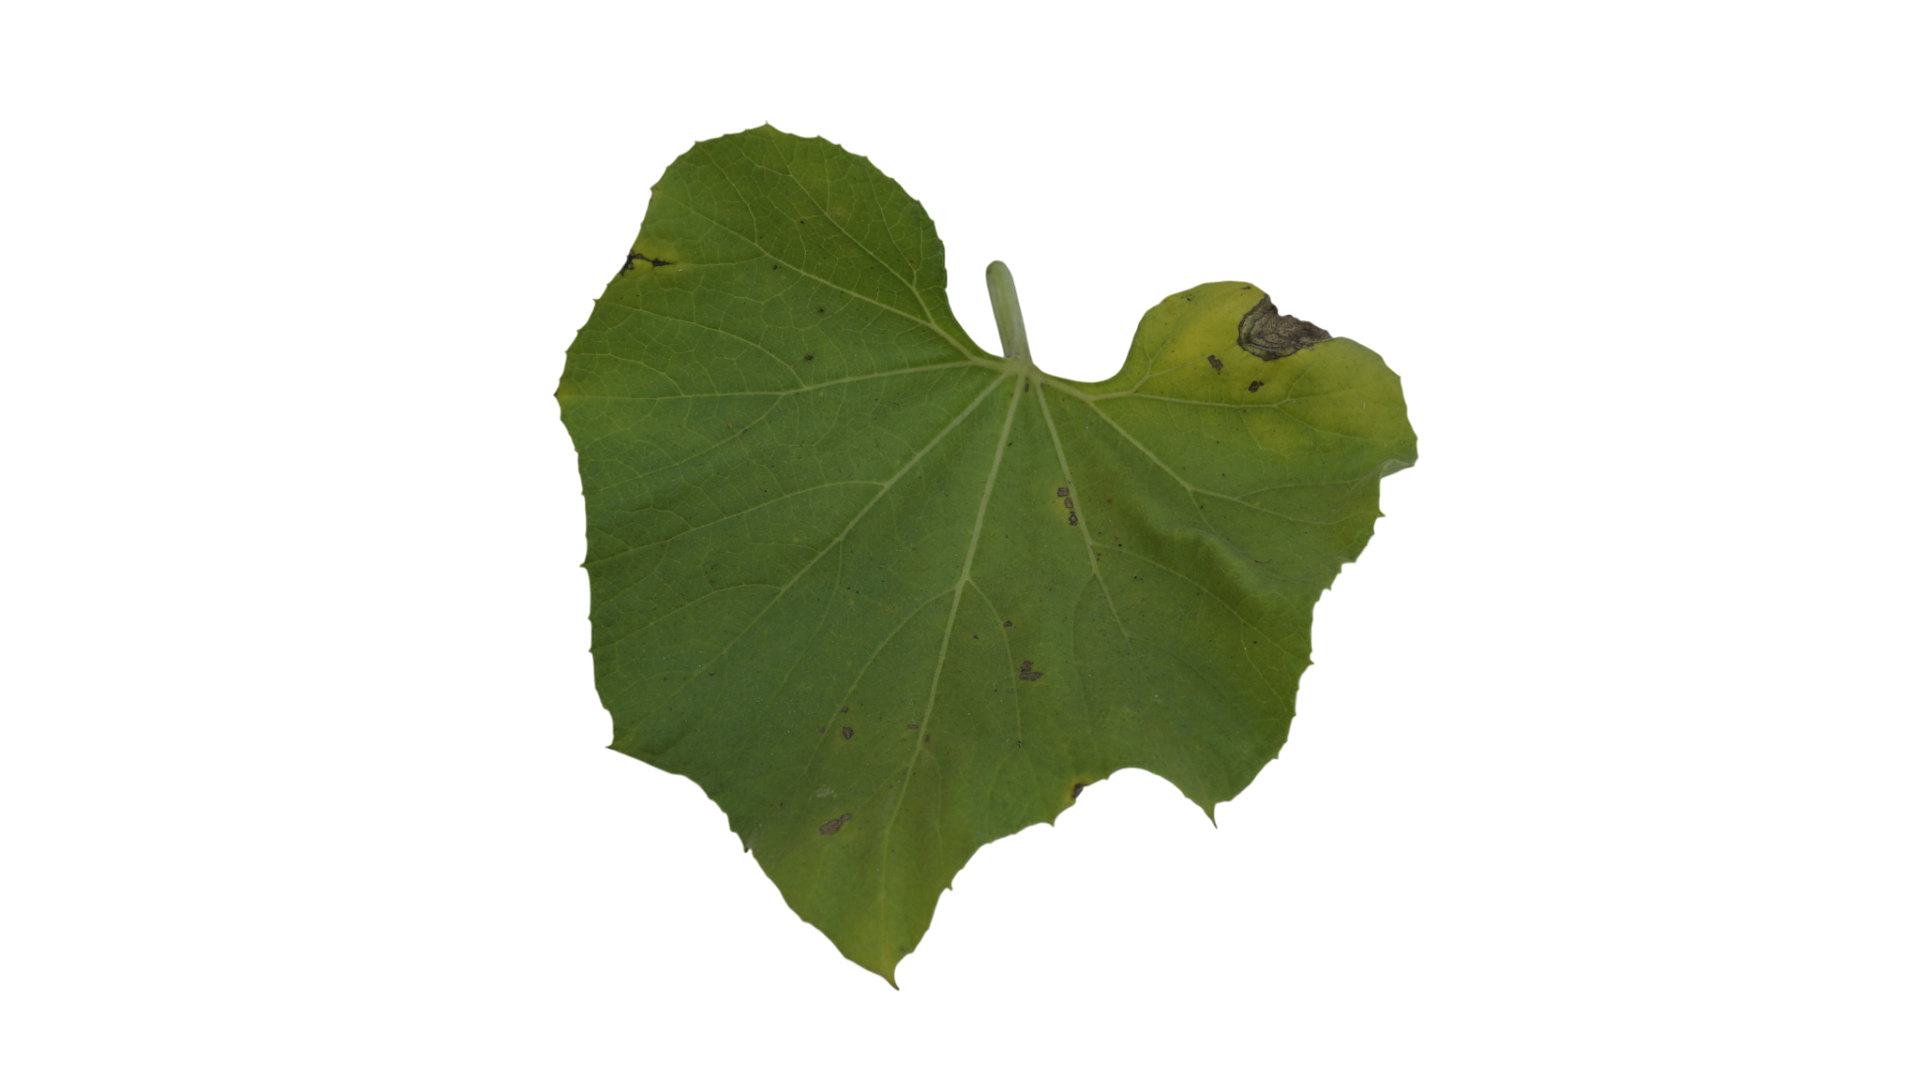
Crop: Bottle Gourd
Label: Anthracnose